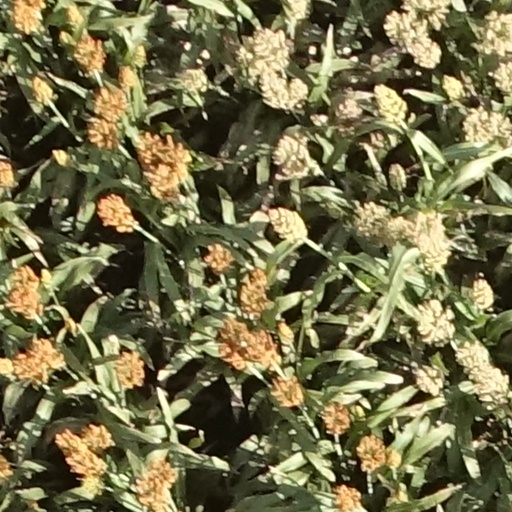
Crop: sorghum